Nieuport-Delage Sesquiplan

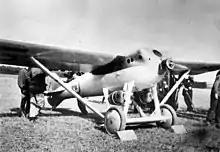
Nieuport-Delage Sesquiplane racer with twin Lamblin radiators under the fuselage

The Sesquiplane first appeared in 1921, a development of the Nieuport 31 fighter. It was a sleek shoulder-wing braced monoplane powered by a supercharged 8 cylinder Hispano-Suiza 8Fb engine. The name Sesquiplane was due to the additional aerofoil that was attached to the axle of the fixed conventional landing gear.